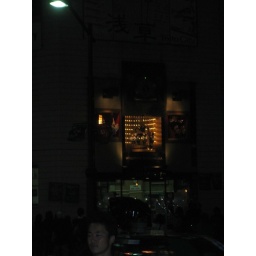
Animated clock tower in Asakusa